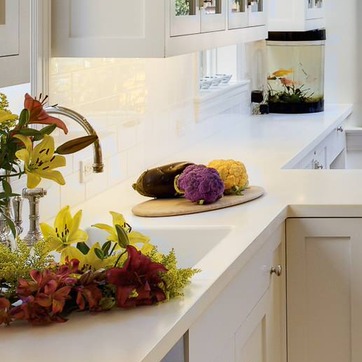
Material: food